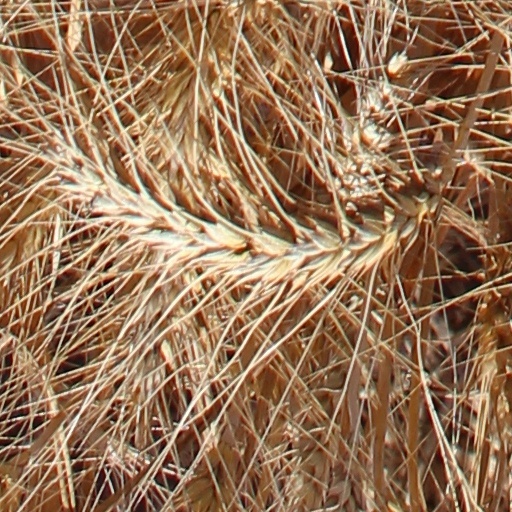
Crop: wheat